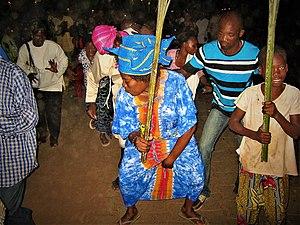
Marche aux flambeaux à la veille de la tenue d’un forum des jeunes à Dangbo au Bénin organisé par la population de la localité . Elle est organisée en 2009
La marche aux flambeaux ou retraite aux flambeaux est un défilé nocturne au cours duquel les participants tiennent à la main des torches ou des lanternes multicolores.